Chad Basin campaign (2018–2020)

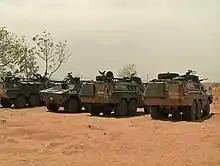
Rapid Intervention Battalion Ratel IFVs in Maroua, January 2019

Around 21 February 2019, the MJTF coalition launched an offensive codenamed Operation "Yancin Tafki" around Lake Chad in order to drive the rebels back, and destroy their bases in the Lake Chad region. As part of this operation, about 500 Chadian soldiers entered Nigeria to assist the Nigerian military in its home areas. Nevertheless, terror attacks and continued offensive operations by the insurgents greatly hindered the general elections in northeastern Nigeria on 23 February 2019. Most notably, ISWAP fired several Grad rockets at Magumeri, and launched an unsuccessful attack on Geidam, while Boko Haram assaulted Gwoza. Several other, smaller clashes also took place on 23 February.